United Nations Force Intervention Brigade

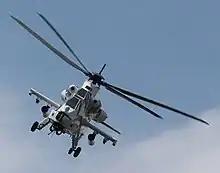
A South African Denel Rooivalk attack helicopter serving with the FIB, photographed in Sake in 2014

Given that the mandate names specific rebel groups such as the LRA, M23 Movement, and ADF as targets, the implementation of the Force Intervention Brigade has called the UN's principle of neutrality into question. This has sparked criticism of the Force Intervention Brigade, which some believe undermines one of the fundamental values of UN peacekeeping.